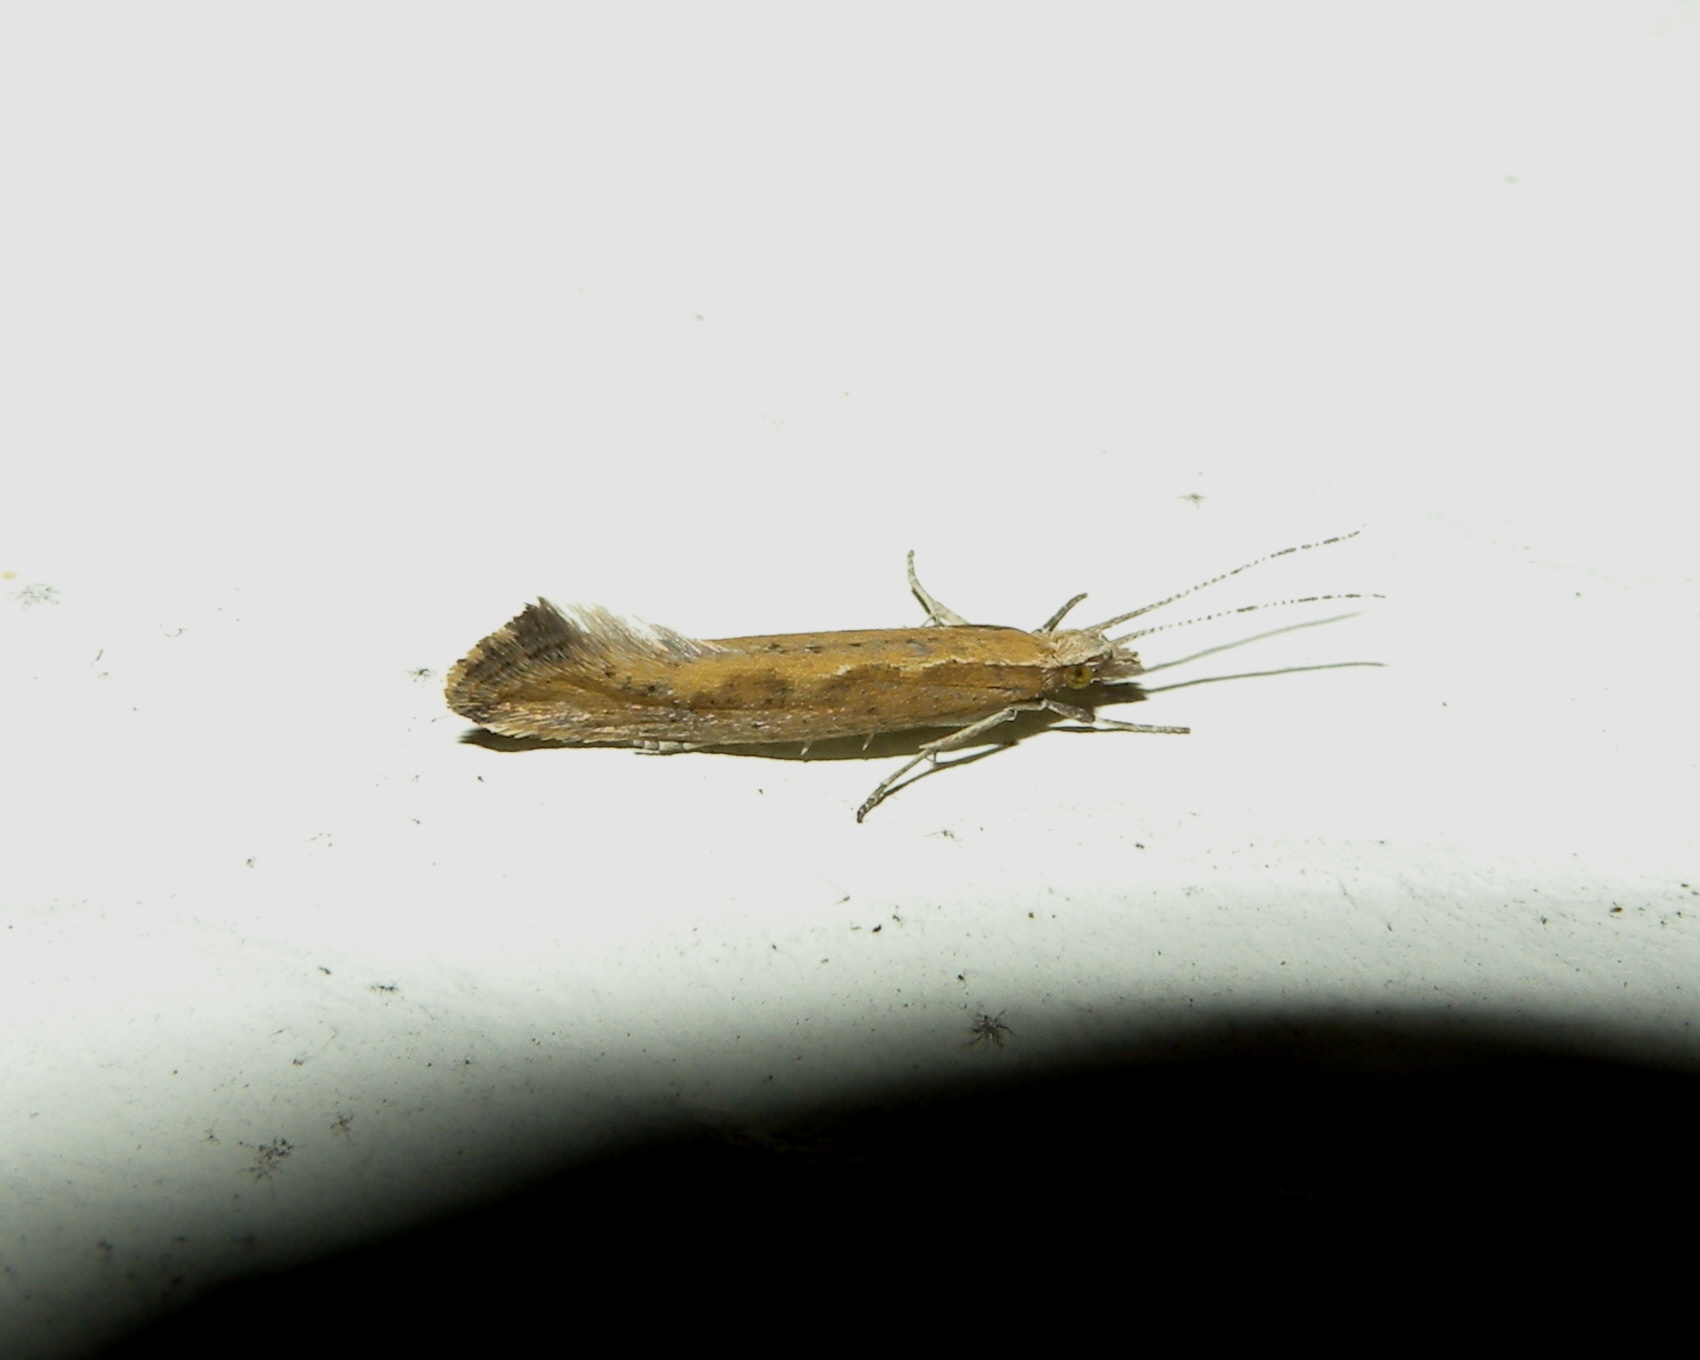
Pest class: diamondback_moth